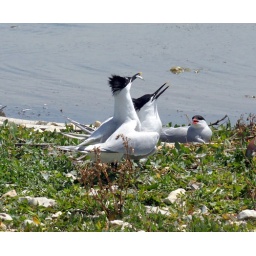
The offering of fish by the male to the female is part of the courtship ritual display, much to the annoyance of a neighbour!